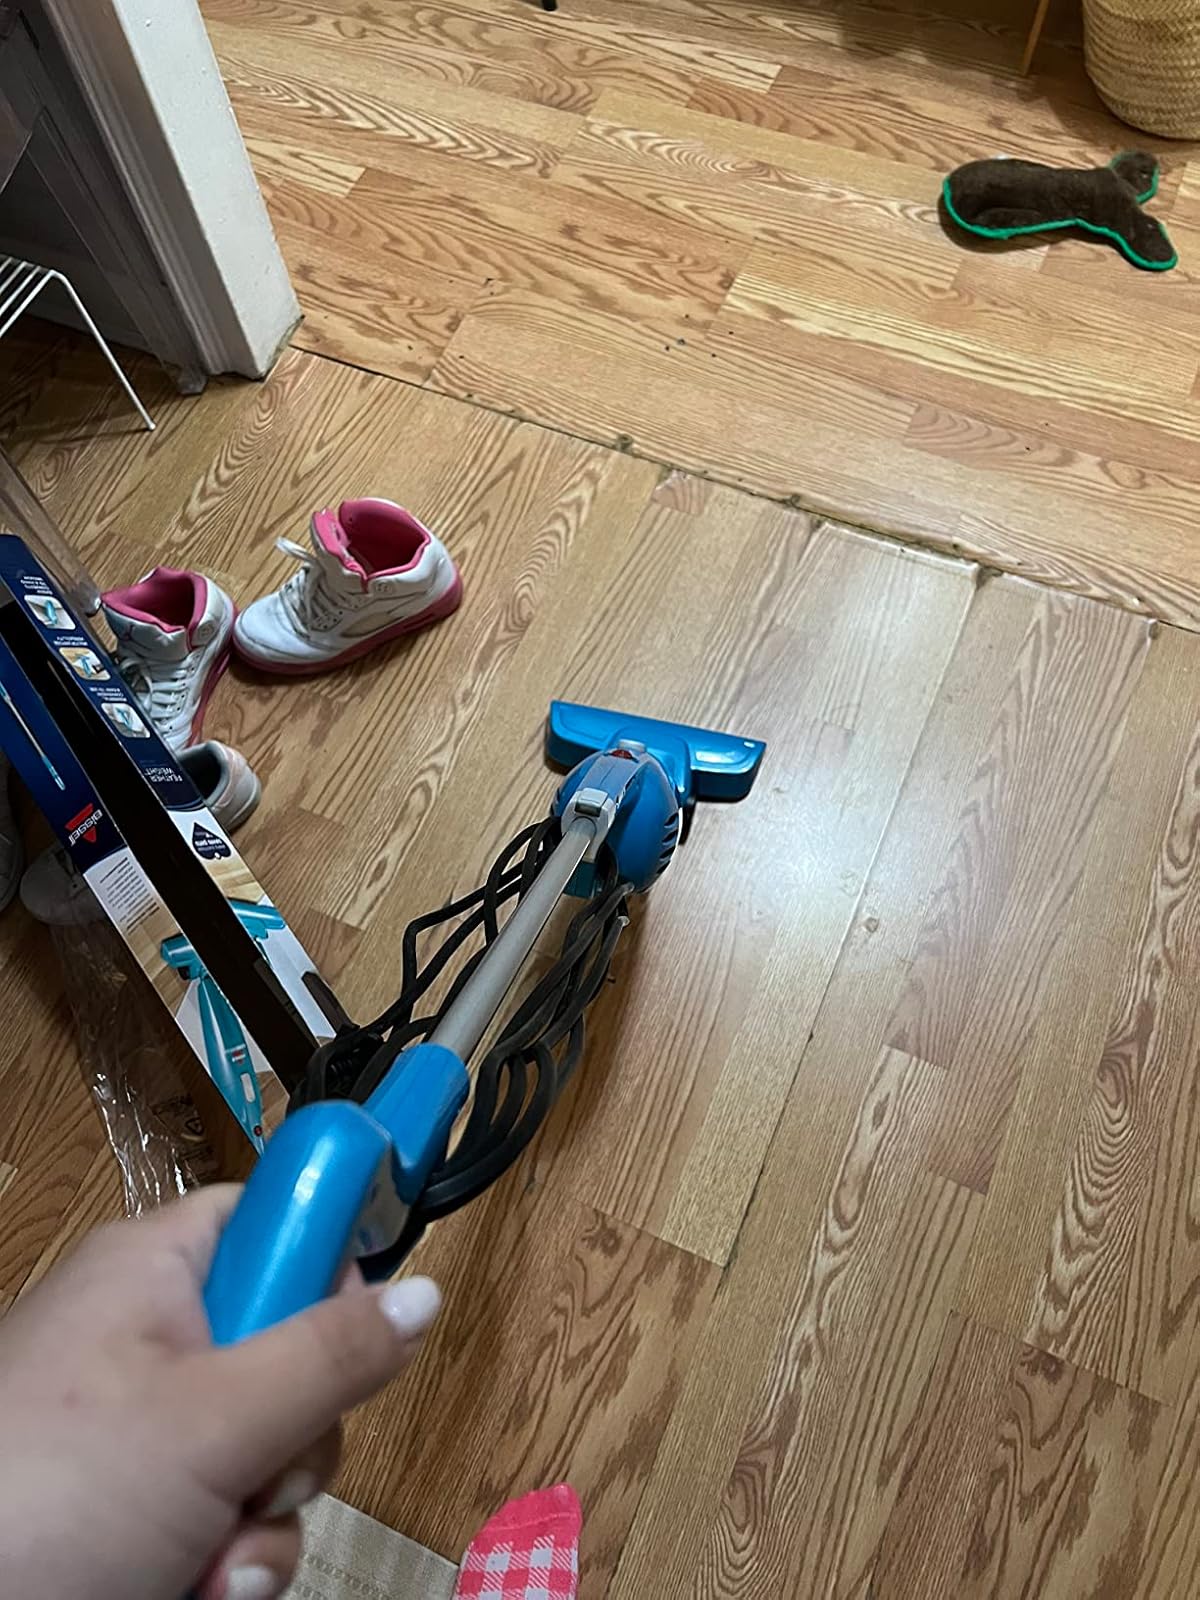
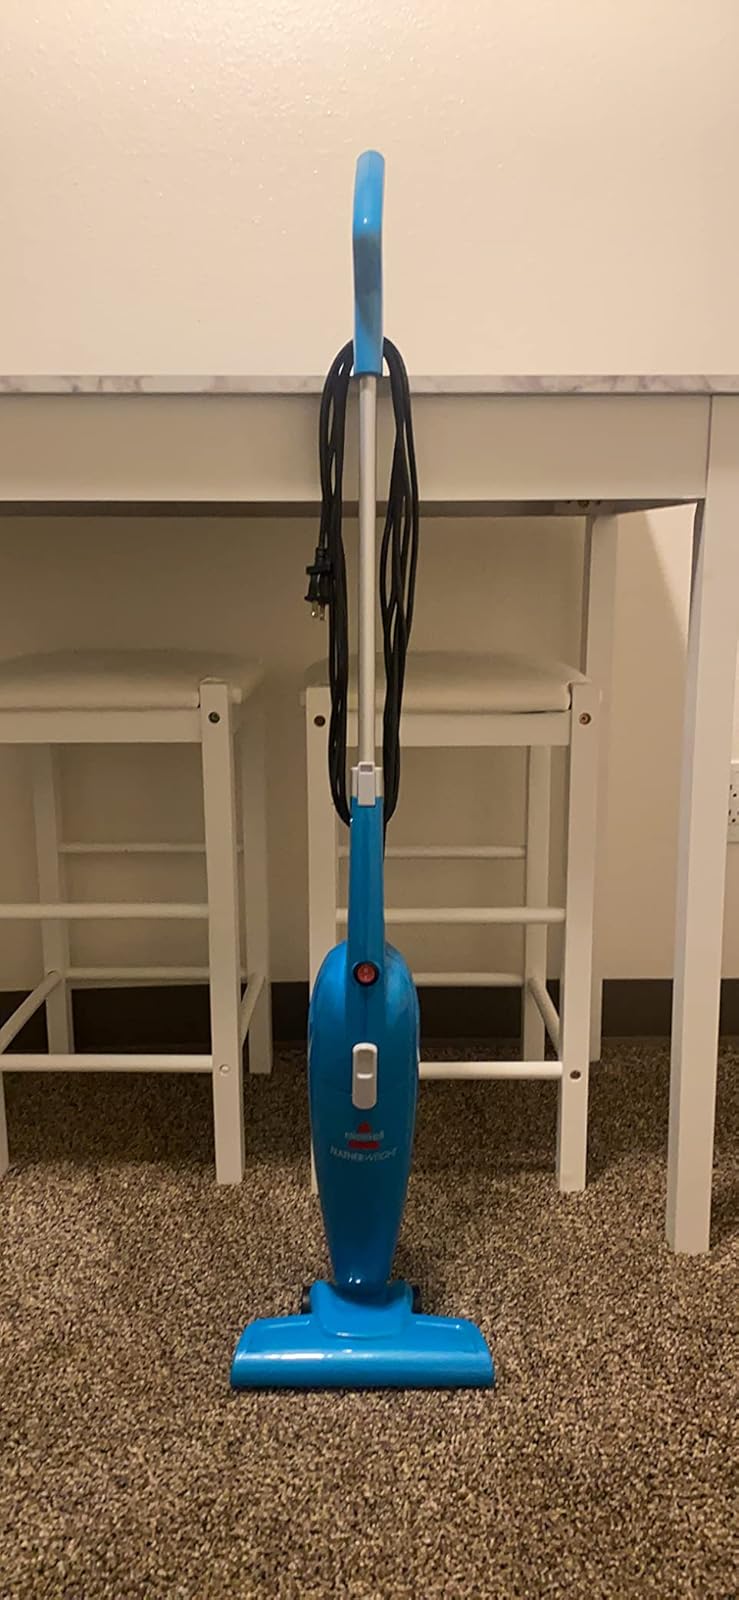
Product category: items_vacuum
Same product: yes